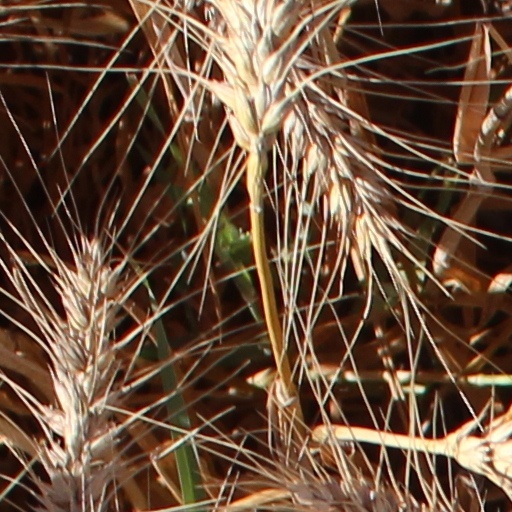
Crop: wheat